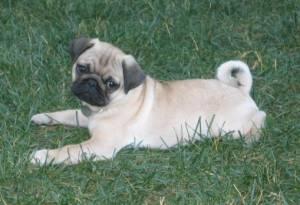
Breed: pug